Alpha Delta Phi Fraternity House (Champaign, Illinois)

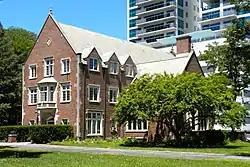

The Alpha Delta Phi Fraternity House was a historic fraternity house located at the University of Illinois at Urbana–Champaign in Champaign, Illinois. The house was built in 1924-25 for the university's chapter of the Alpha Delta Phi fraternity, which formed in 1903.